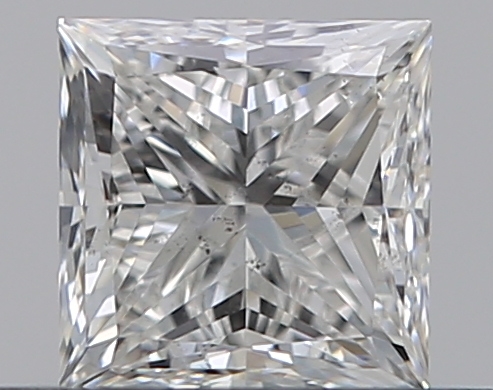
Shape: princess
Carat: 0.5
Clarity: SI1
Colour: F
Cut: EX
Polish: EX
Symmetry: VG
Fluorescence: N
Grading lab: GIA
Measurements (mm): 4.24 x 4.2 x 3.1